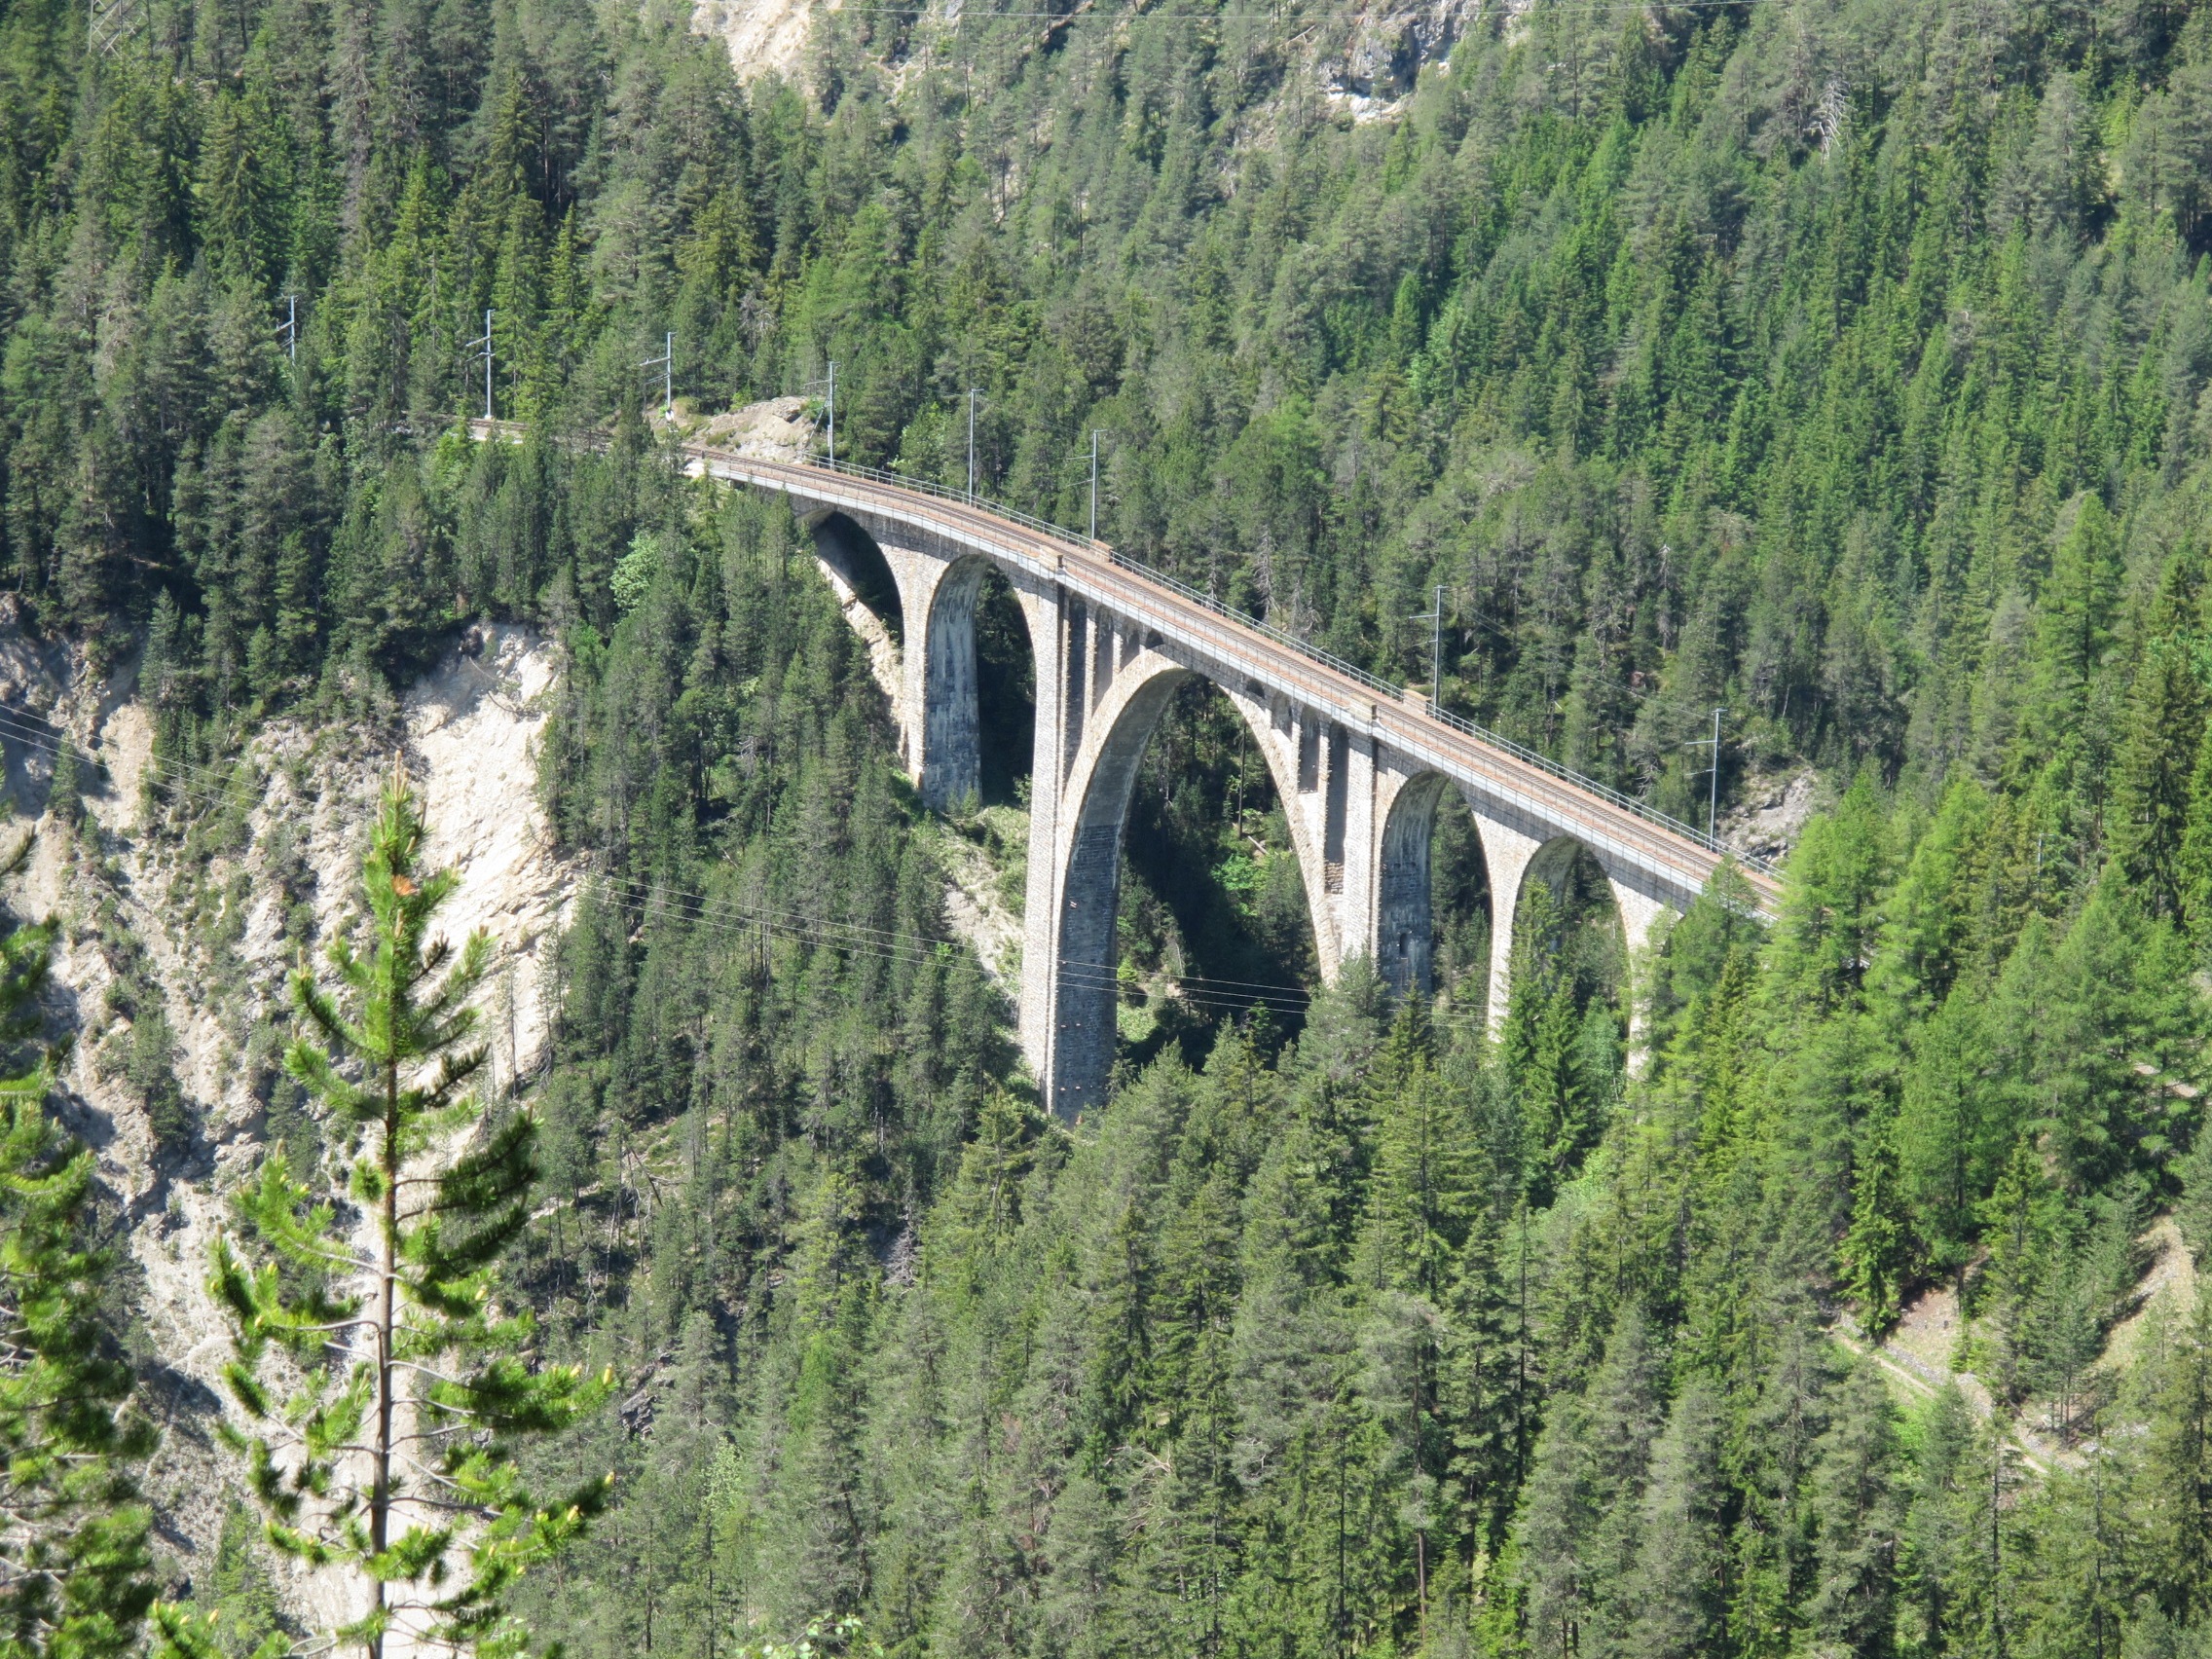
forest, mountain, bridge, mountain range, suspension bridge, reservoir, ridge, alps, ravine, viaduct, unesco, railway bridge, old bridge, mountain pass, rhaetian railways, rolling stock, nonbuilding structure